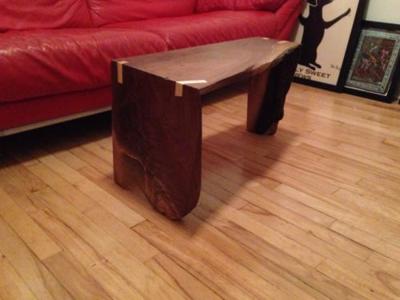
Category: table